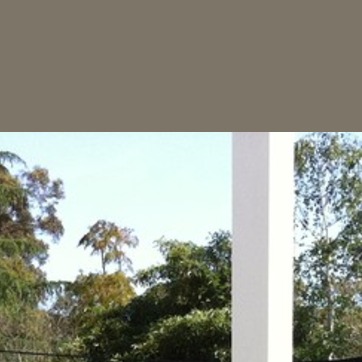
Material: sky